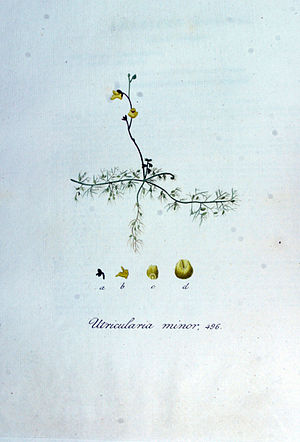
Liden blærerod
Liden blærerod er en kødædende plante i blærerod-familien. Det er en op til 30 centimeter lang vandplante uden rødder, men med flere gange delte blade, der som regel har fangstblærer. Blomsterne er samlet i en klase over vandoverfladen og består af gule maskeblomster med et todelt bæger. Liden blæreod har ikke blomster med spore som de øvrige danske blærerod-arter, men har en skålformet udposning på blomsten. Desuden er bladenes trådformede afsnit uden børster i randen, men har en enkelt endestillet børste. Kronens underlæbe er blot 0,5-0,8 centimeter lang.